Fast parallel proteolysis

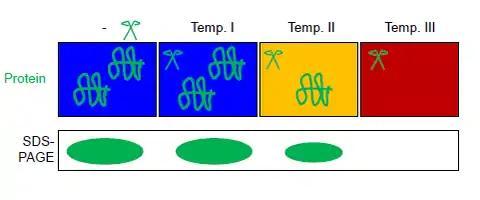
FASTpp (Fast parallel proteolysis). A protein mixture is aliquoted into several tubes, which are exposed in parallel to different temperatures and a thermostable protease. The remaining protein can be resolved on SDS-PAGE.

Fast parallel proteolysis (FASTpp) is a method to determine the thermostability of proteins by measuring which fraction of protein resists rapid proteolytic digestion.